Citroën Prototype Y

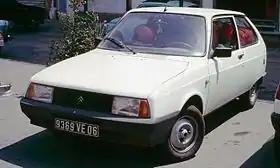
Citroën Axel, a production model based on the Prototype Y

The Citroën Prototype Y was a project to develop a replacement for the Citroën Ami, conducted by Citroën in the early seventies. It built on the Citroën G-mini and EN101 projects. It was superseded by project Citroën VD (VD standing for "Voiture Diminuée").